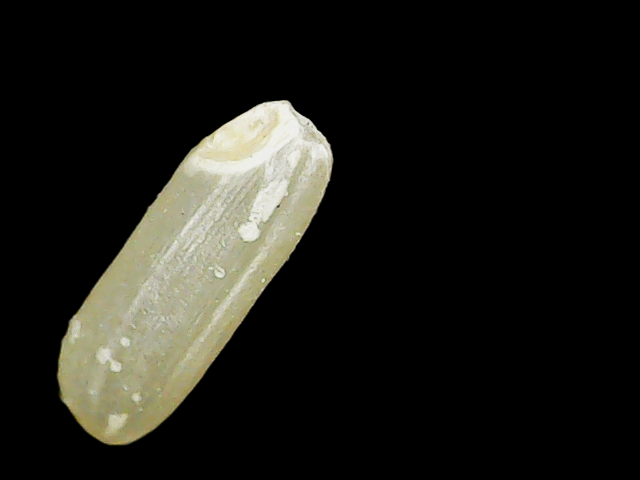
Rice variety: Binadhan17